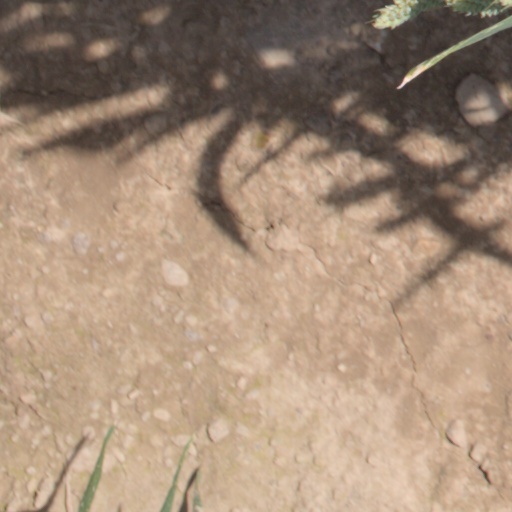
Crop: wheat